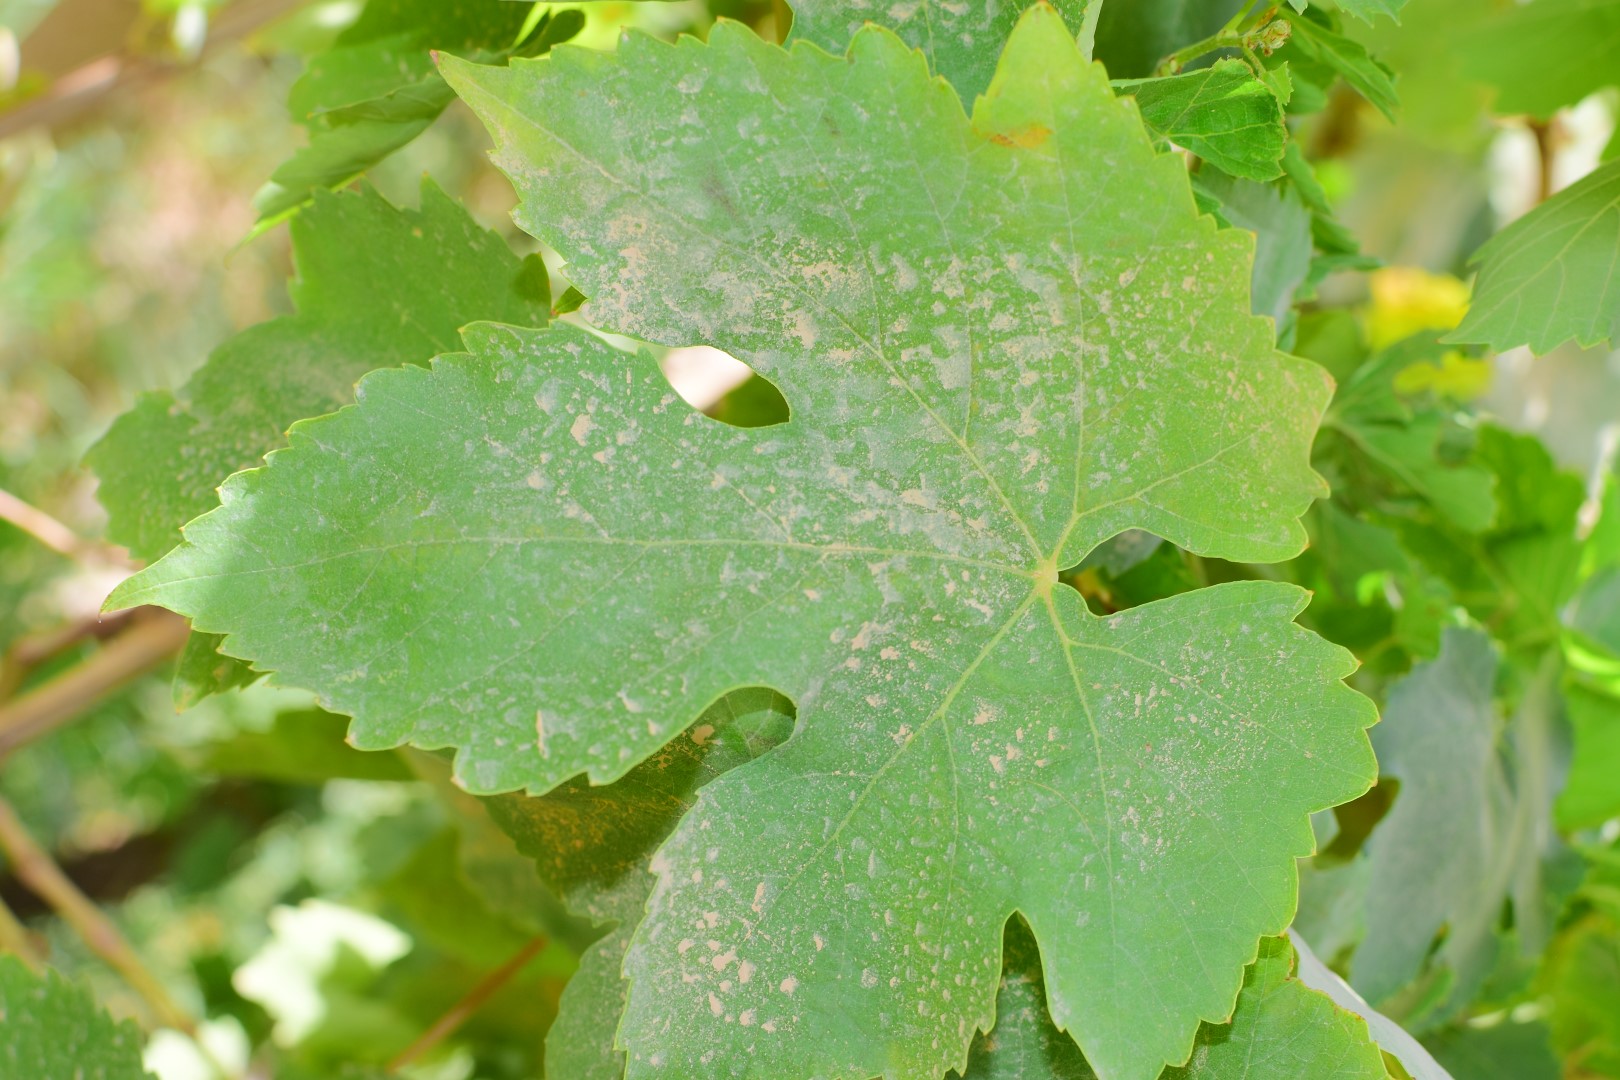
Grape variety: Thompson Seedless